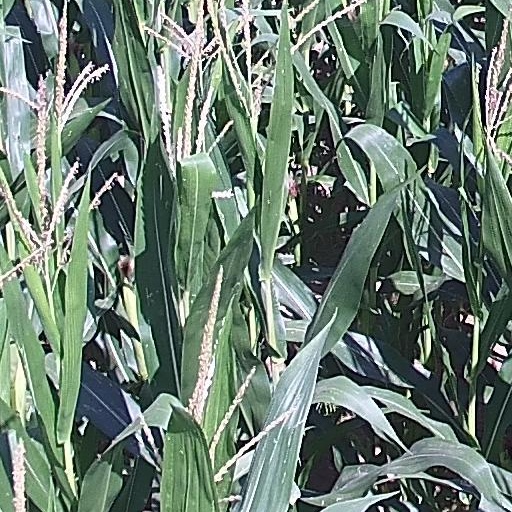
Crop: maize; corn